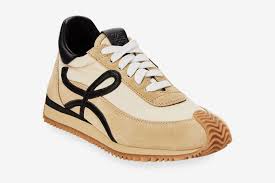
Label: Sneaker